Partulidae

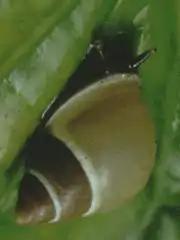
"Partula gibba"

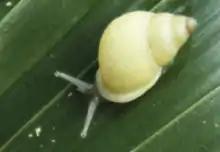
"Partula langfordi"

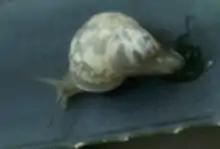
"Samoana fragilis"

In this family, the number of haploid chromosomes lies between 26 and 30 (according to the values in this table).